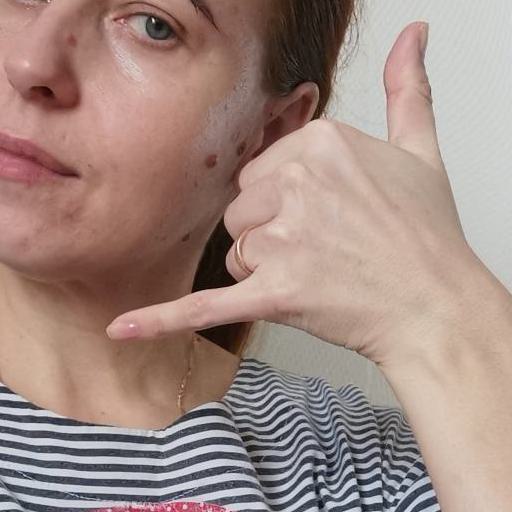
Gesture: call